Pukar (2000 film)

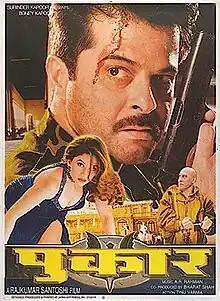
Poster

Pukar is a 2000 Indian Hindi-language action thriller film co-written and directed by Rajkumar Santoshi with cinematography by Ashok Mehta, Santosh Sivan, Baba Azmi and Chota K. Naidu. It stars Anil Kapoor, Madhuri Dixit, Namrata Shirodkar, Danny Denzongpa, Shivaji Satam and Om Puri. The score and soundtrack were composed by A. R. Rahman.